Transfer (association football)

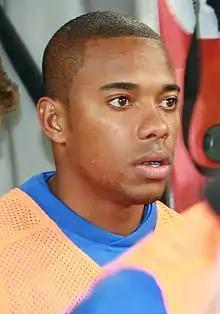
Manchester City paid Santos €1.805 million in solidarity contribution for Robinho.

As well as this type of regular transfer, which results in the player being "owned" by one club, other forms of transfer are used throughout South America and southern Europe.